Santa Marta montane forests

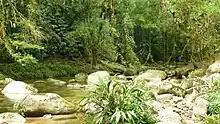
Primary forest in Sierra Nevada de Santa Marta

There are warm, wet forests on the north of the massif and part of the west, isolated from similar forests elsewhere.